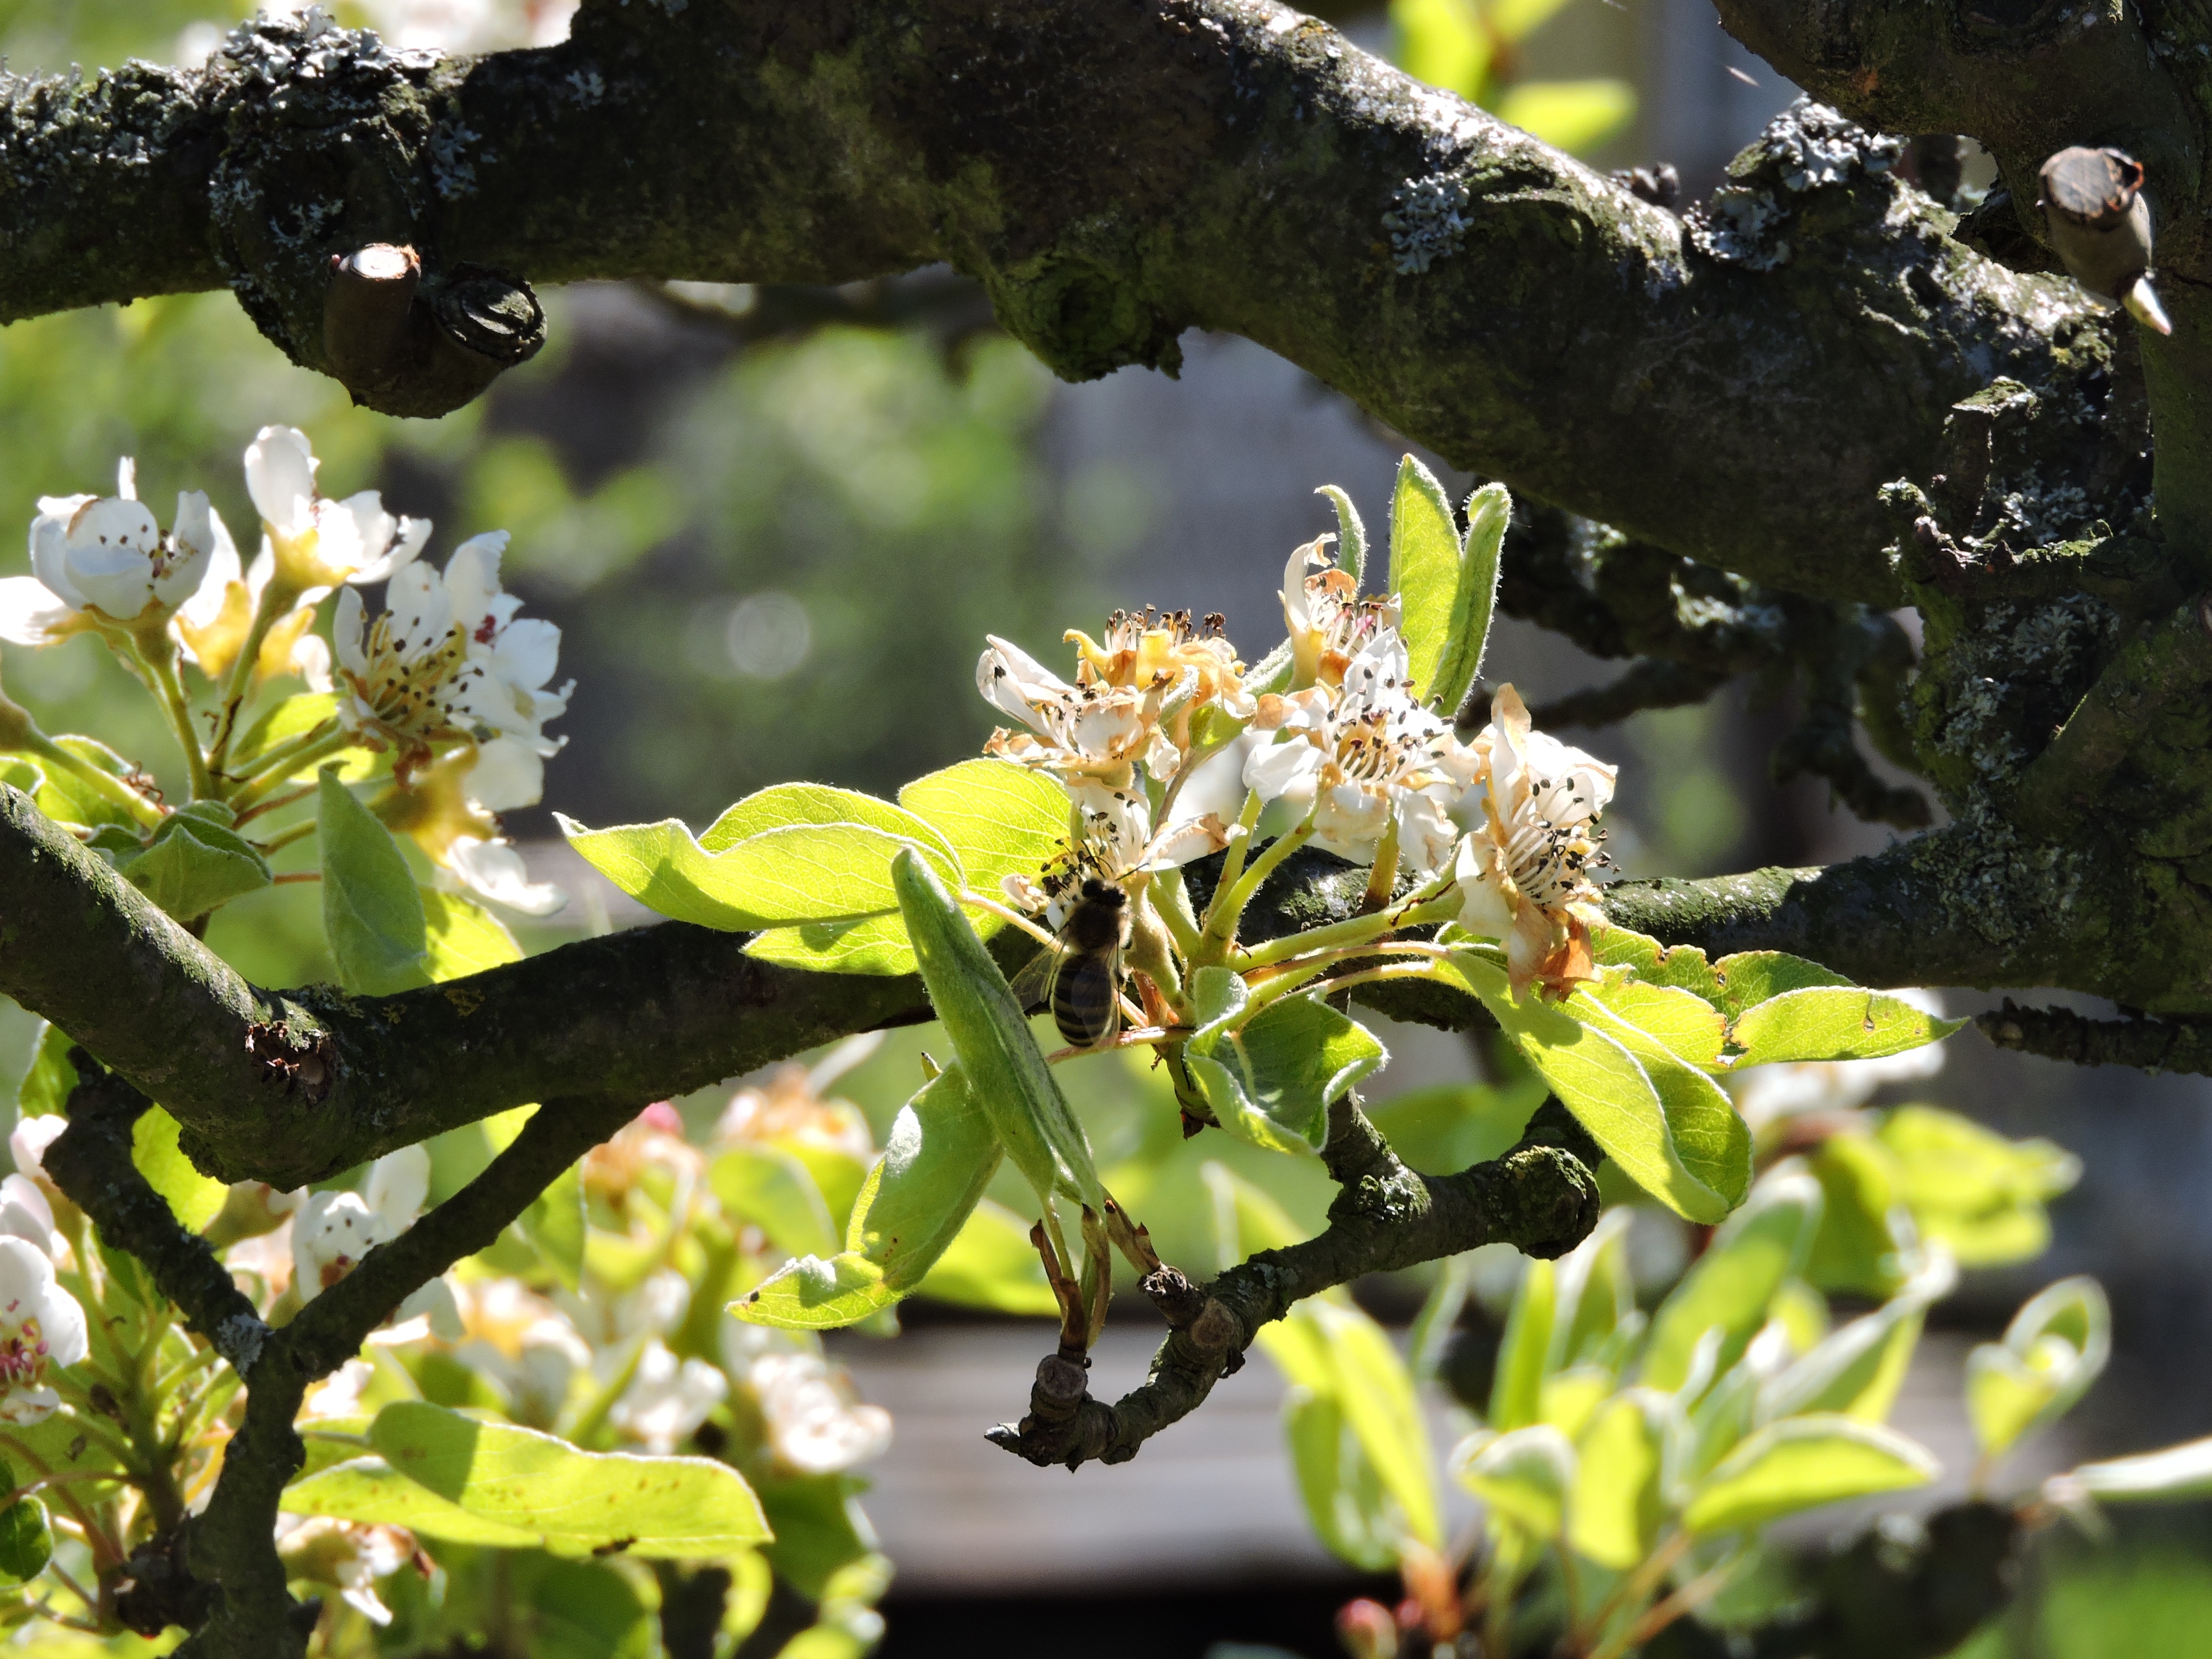
tree, nature, branch, blossom, plant, fruit, leaf, flower, food, spring, green, produce, botany, flora, shrub, apple tree, macro photography, flowering plant, woody plant, land plant